Describe the emotion expressed in this image:  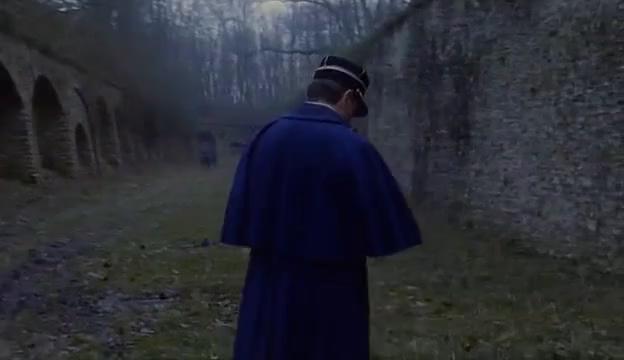
This person displays Suffering, valence and arousal with low intensity.